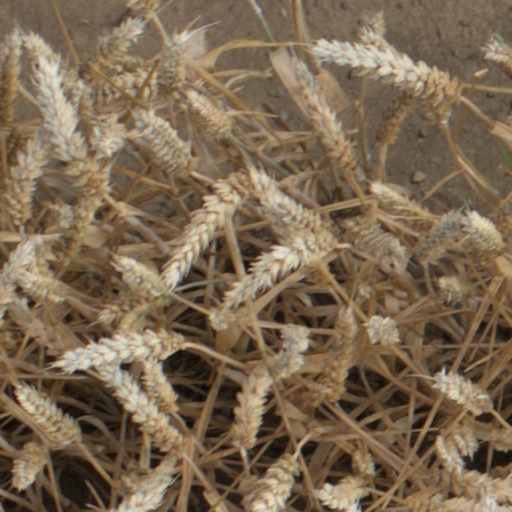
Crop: wheat